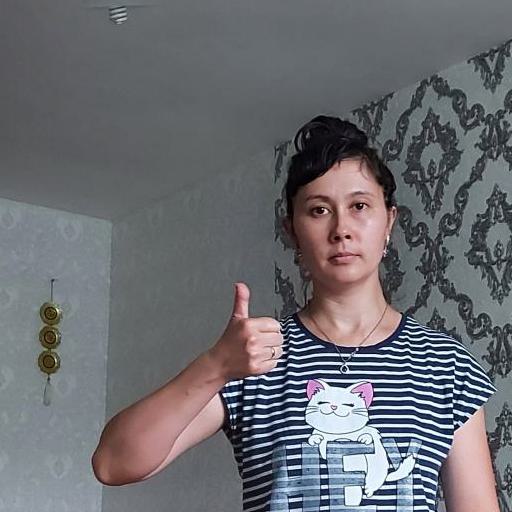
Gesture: like